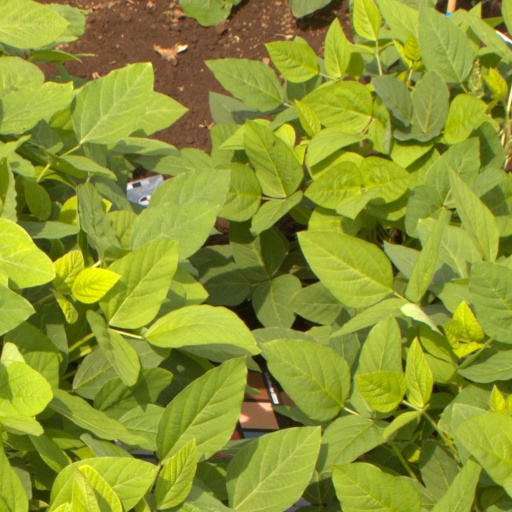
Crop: soybean